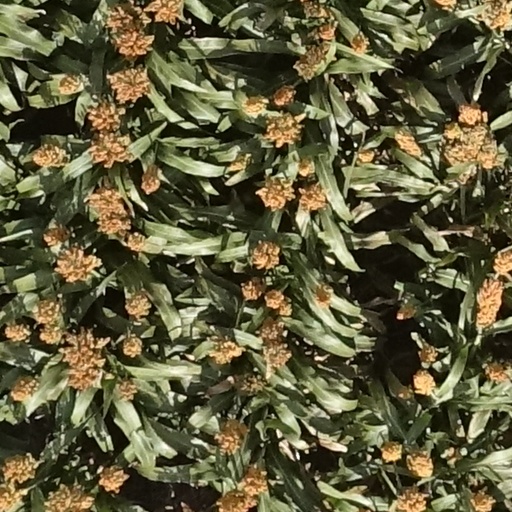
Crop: sorghum